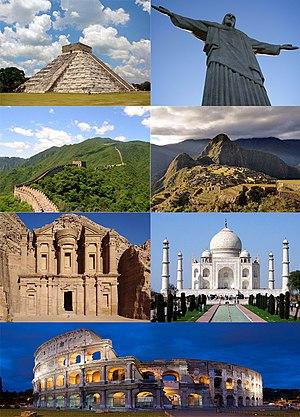
Le Machu Picchu, site du Patrimoine mondial de l'UNESCO près de Cuzco au Pérou, au coucher du soleil Türkçe: Dünya Mirasları Listesi'nde bulunan Peru'daki Macchu Picchu'nun alaca karanlıktaki görüntüsü.